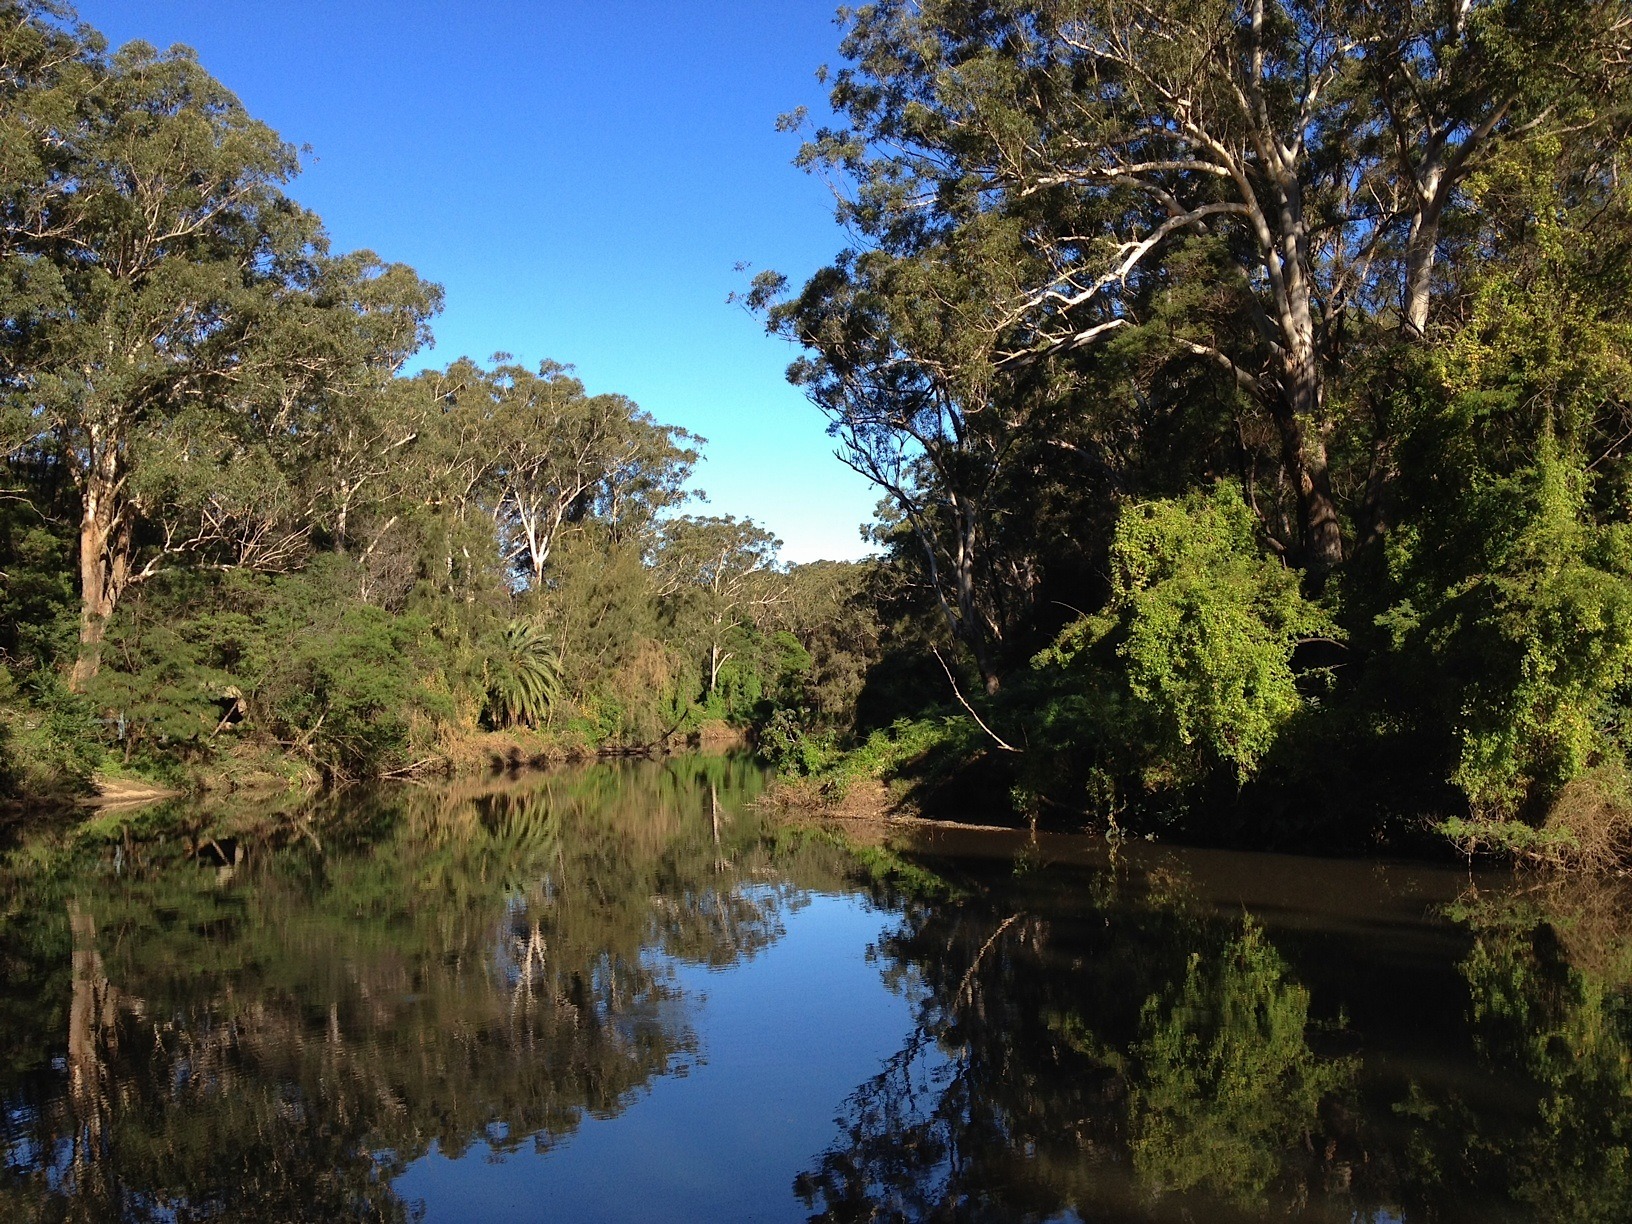
landscape, tree, water, nature, forest, wilderness, sky, countryside, leaf, lake, river, country, pond, stream, reflection, scenic, autumn, season, body of water, trees, australia, woods, outside, clouds, wetland, reflections, woodland, habitat, ecosystem, natural environment, geographical feature, woody plant